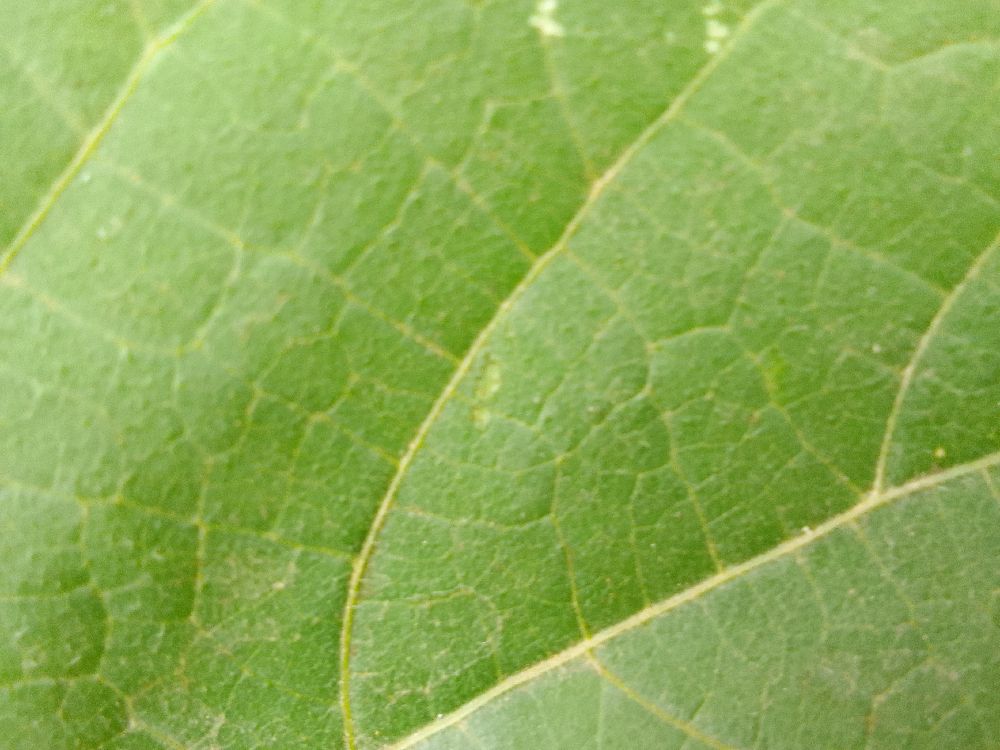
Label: healthy